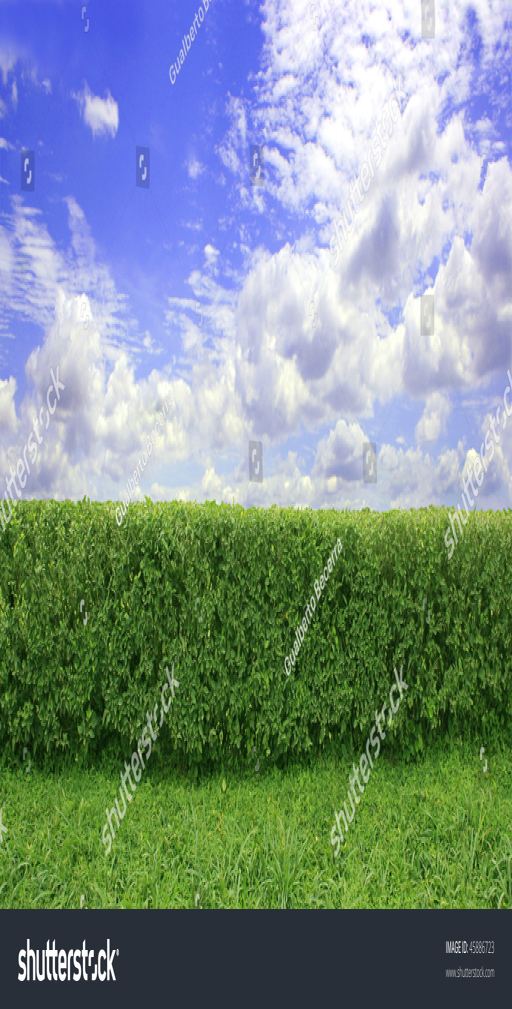
green hedge with a beautiful blue sky and white clouds